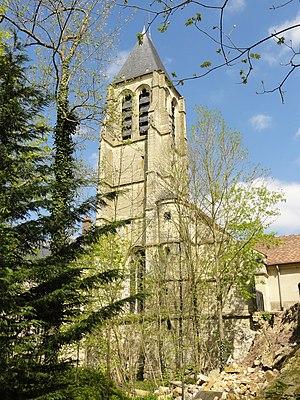
Église Saint-Denis de Méry-sur-Oise - voir titre.
L'église Saint-Denis est une église catholique paroissiale située à Méry-sur-Oise, en France. Elle a été presque entièrement construite entre la fin du XVᵉ siècle et le début du XVIᵉ siècle, dans le style gothique flamboyant, en conservant toutefois le chevet du XIIIᵉ siècle. Son plan est très simple : une nef de six travées accompagnée d'un unique collatéral de même longueur, ainsi qu'une petite chapelle latérale. Dans le détail, certaines particularités apparaissent néanmoins, telle la configuration irrégulière des travées les plus occidentales. Bien que le collatéral représente la première partie construite à la fin du XVᵉ siècle, comme le montre le portail flamboyant et l'année de 1485 gravée dans une clé de voûte, ses fenêtres sont de style Renaissance, tout comme les chapiteaux des grandes arcades faisant communiquer le collatéral avec la nef. Il doit s'agir d'un remaniement de la seconde moitié du XVIᵉ siècle, mais l'histoire de l'église n'a pas encore été écrite. Le lien étroit avec le château de Méry et ses seigneurs ne fait pas de doute, et une porte fait directement communiquer la chapelle latérale avec le château.